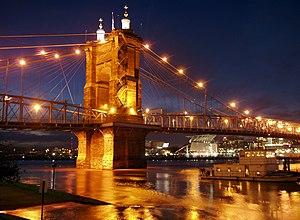
Le pont suspendu Roebling, sur l'Ohio River, entre Covington, dans le Kentucky, et Cincinnati, en Ohio, aux USA.
Cincinnati est une ville des États-Unis située dans le sud-ouest de l'État de l'Ohio, sur la rive droite du fleuve Ohio. Au recensement de 2010, il s'agissait de la troisième ville de l'Ohio avec 296 943 habitants. La zone métropolitaine qui s'étend dans l'Ohio et les États voisins de l'Indiana et du Kentucky comptait 2 130 151 habitants, soit la 27ᵉ des États-Unis et première de l'Ohio. La ville est historiquement un important centre industriel et d'immigration ; la communauté noire y représente plus d'un tiers de la population.